Phantom contour

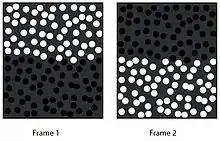
When these two frames flicker back and forth, the illusion of a horizontal phantom contour appears between the black and white dots. Images inspired by the Rodgers-Ramachandran and Ramachandran 1998 study stimuli.

One example of this illusion involves stimuli consisting of two similar frames, with uniform grey backgrounds: in one frame, the top half contains white dots and the bottom half contains black dots. A second frame contains the reverse of the first frame, in which the white dots of the first frame are replaced with black dots and the black dots are replaced with white dots. The rapid alternation between these two frames reverses the polarity of the dots, while keeping their positions static.